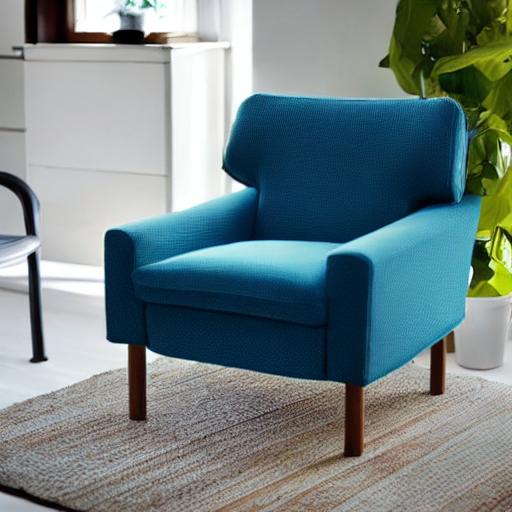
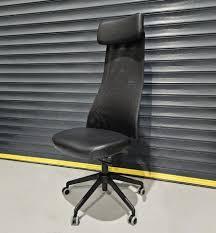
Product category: items_chair
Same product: no